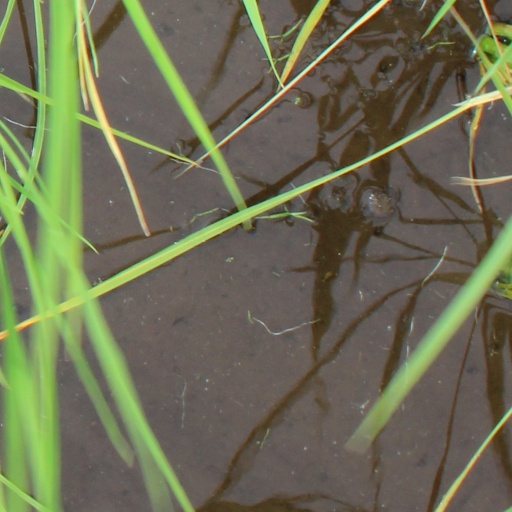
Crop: rice